Rawhide Mail

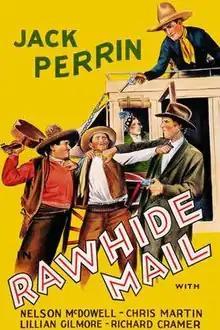

Rawhide Mail is a 1934 American Western film directed by Bernard B. Ray and starring Jack Perrin, Nelson McDowell and Chris-Pin Martin.